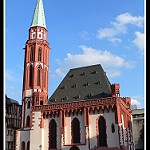
Label: buildings